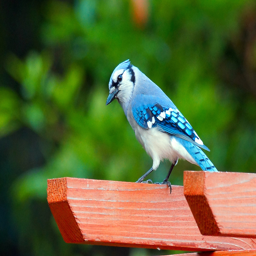
biological species looking into the camera perched on a red trellis .